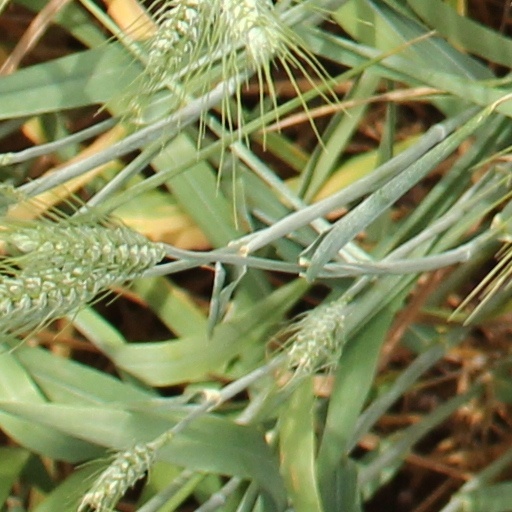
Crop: wheat